Mai Kadra massacre

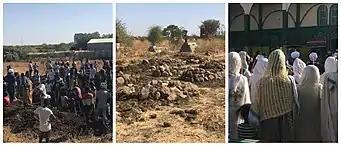
Mass graves (center), and funeral services (left and right) for the victims

According to Amnesty, "scores", likely hundreds, were killed. Local media reported at least 500 fatalities. While the EHRC was unable to independently confirm death tolls, local funeral committees estimated at least 600 people had been killed, taking three days to be buried in mass graves, and that this number did not include people who had been killed in the outlying areas and had yet be buried. Victims were being treated in hospital as far away as Gonder. While most victims were men, several women had "suffered physical and mental injuries". EHRCO estimated 1100 deaths based on its own observations and data collection during 3–11 December 2020 visit. A special report by Reuters confirmed that at least 767 people were killed during the massacre.